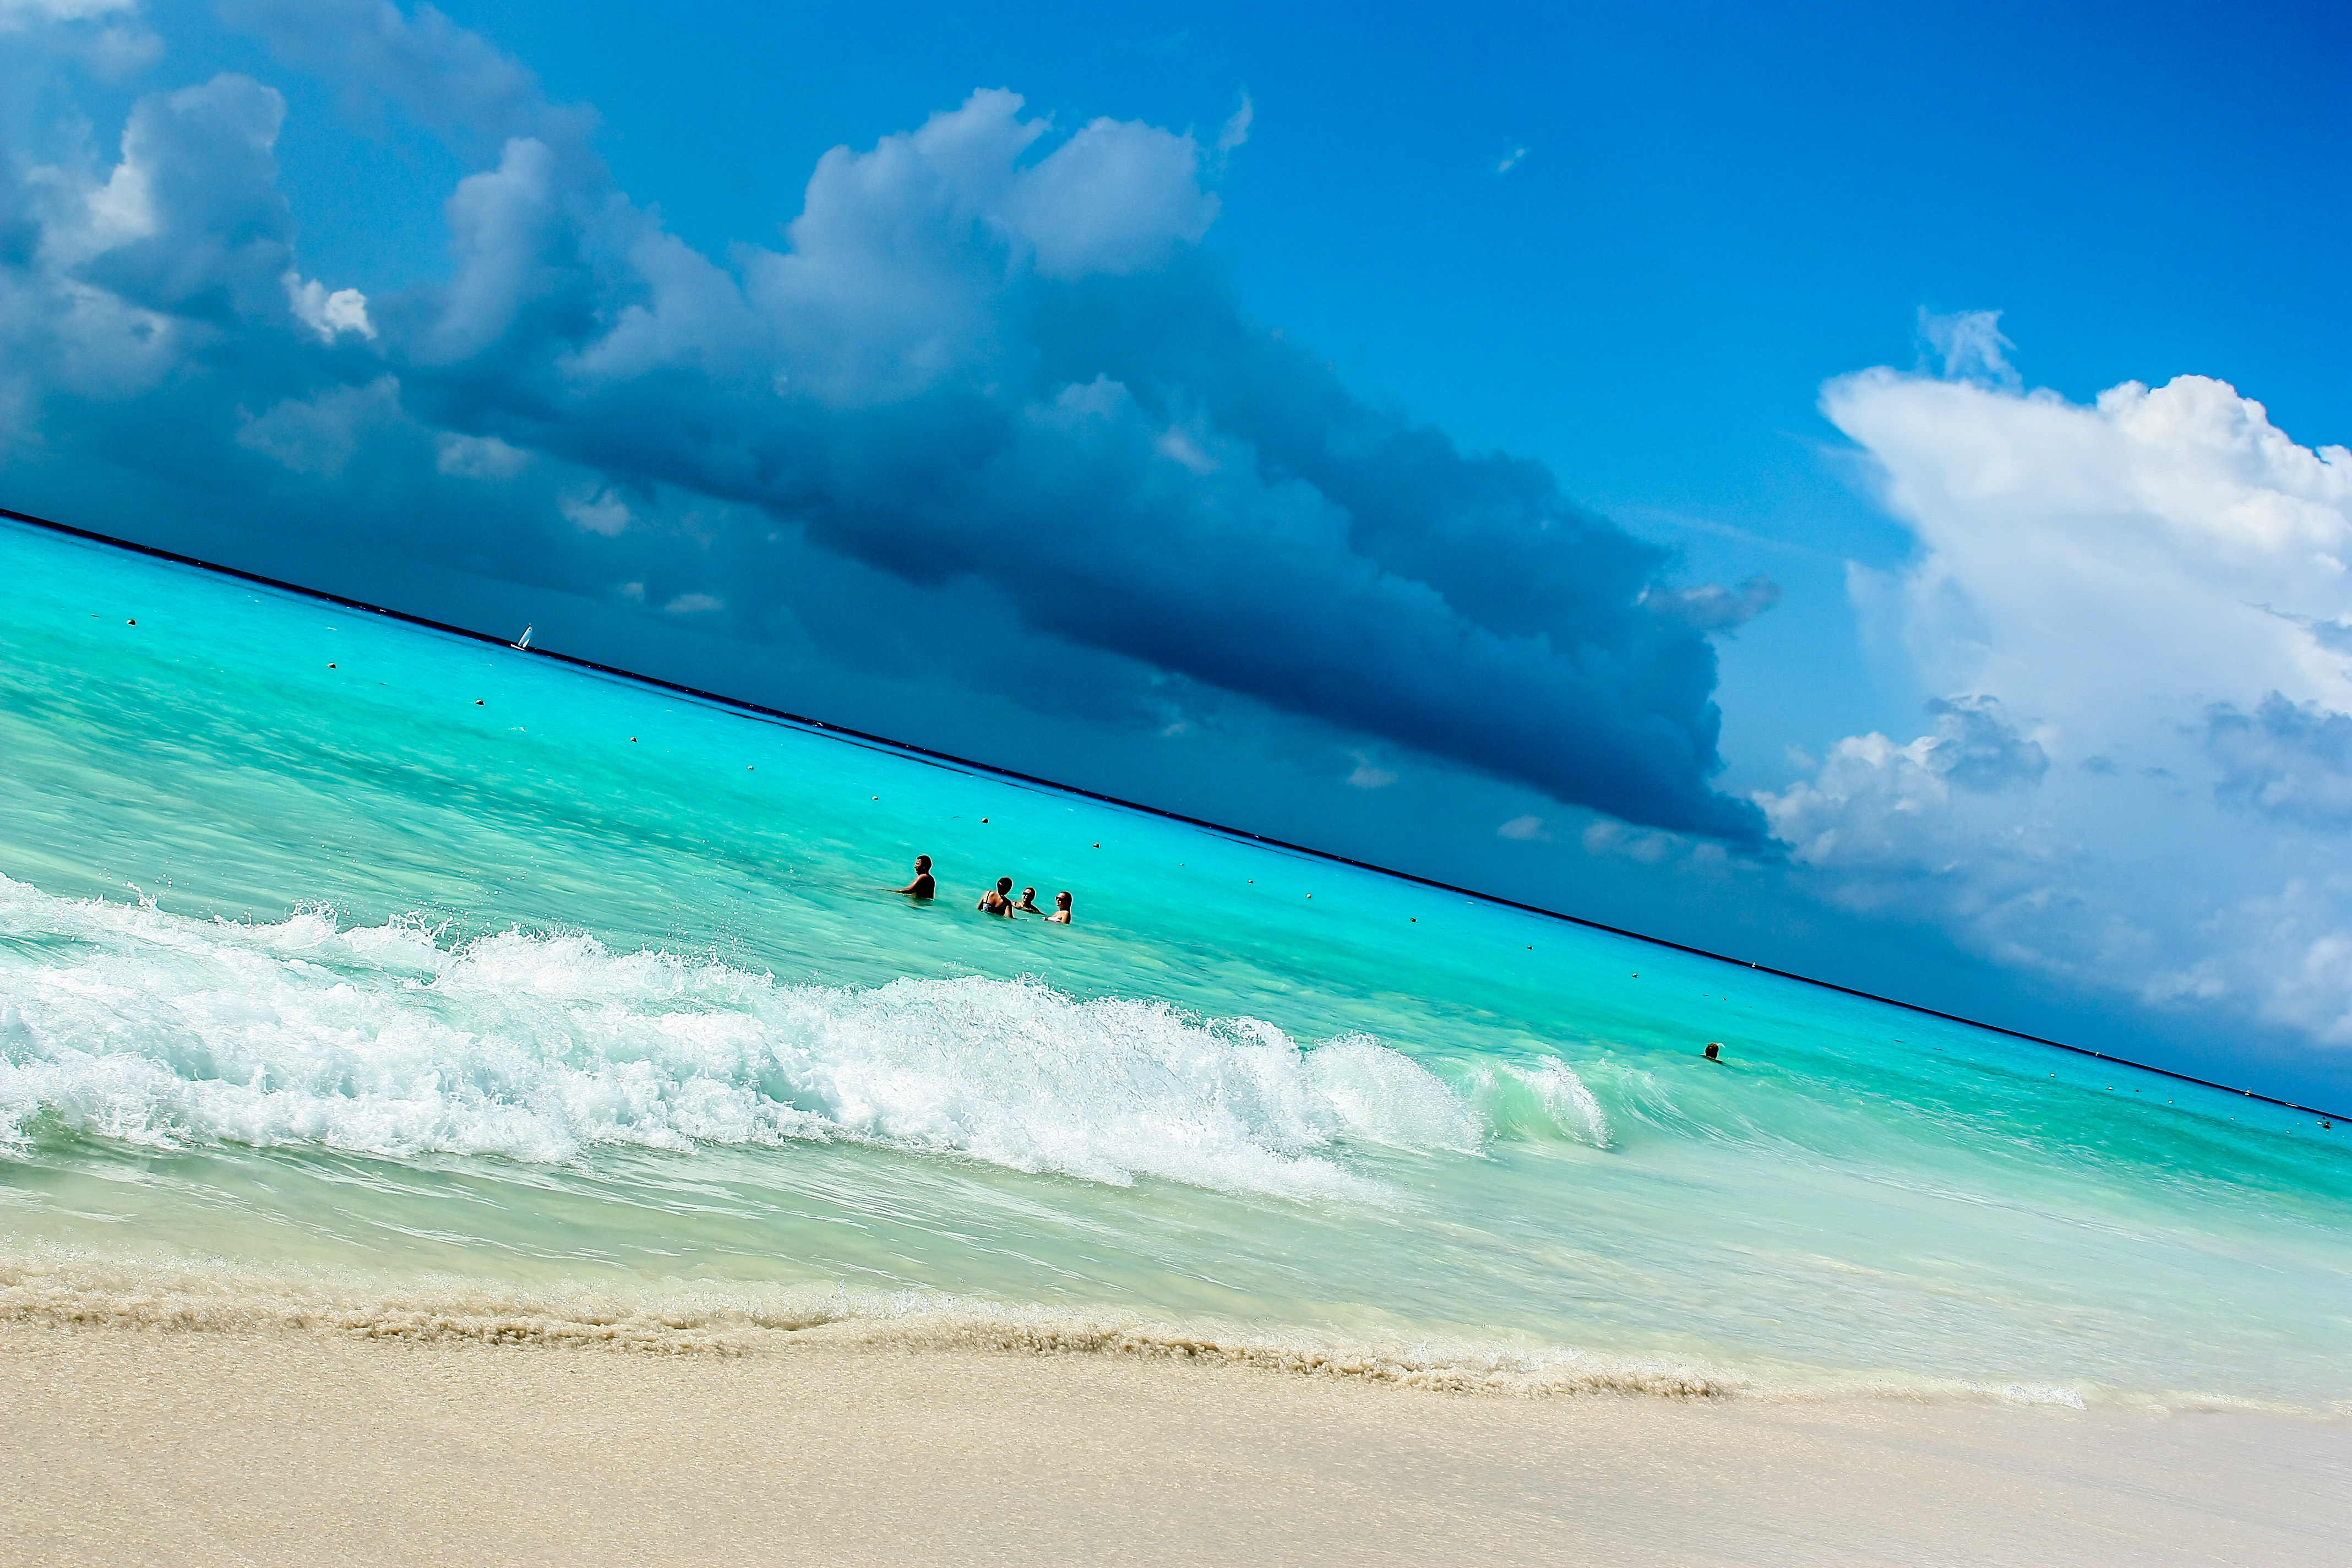
adventure, landscape, moody, nature, outdoor, photography, sky, travel, travel destinations, wanderlust, sea, blue, cloud, body of water, ocean, shore, horizon, coastal and oceanic landforms, beach, caribbean, daytime, wave, azure, tropics, water, wind wave, vacation, calm, turquoise, coast, sand, meteorological phenomenon, computer wallpaper, island